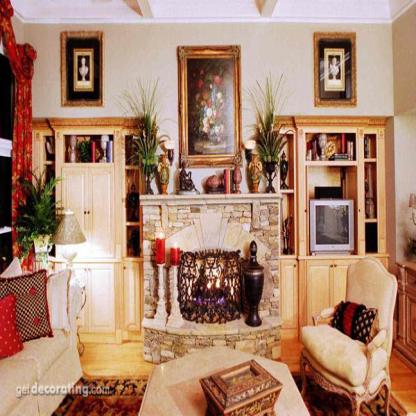
Scene: Indoor